Bunong house

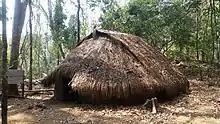
Traditional Bunong house with thatched grass roof and flattened bamboo walls.

Bunong house (ផ្ទះឞូន៝ងពីបុរាណ) are circular straw houses built by the Bunong people in Cambodia and Vietnam.